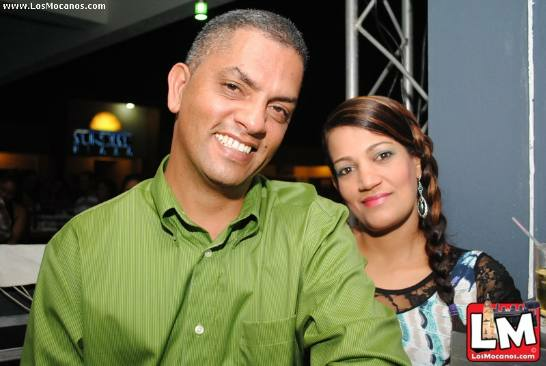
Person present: Yes